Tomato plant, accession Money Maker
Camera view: vertical (180 deg); turntable rotation: 60 degrees
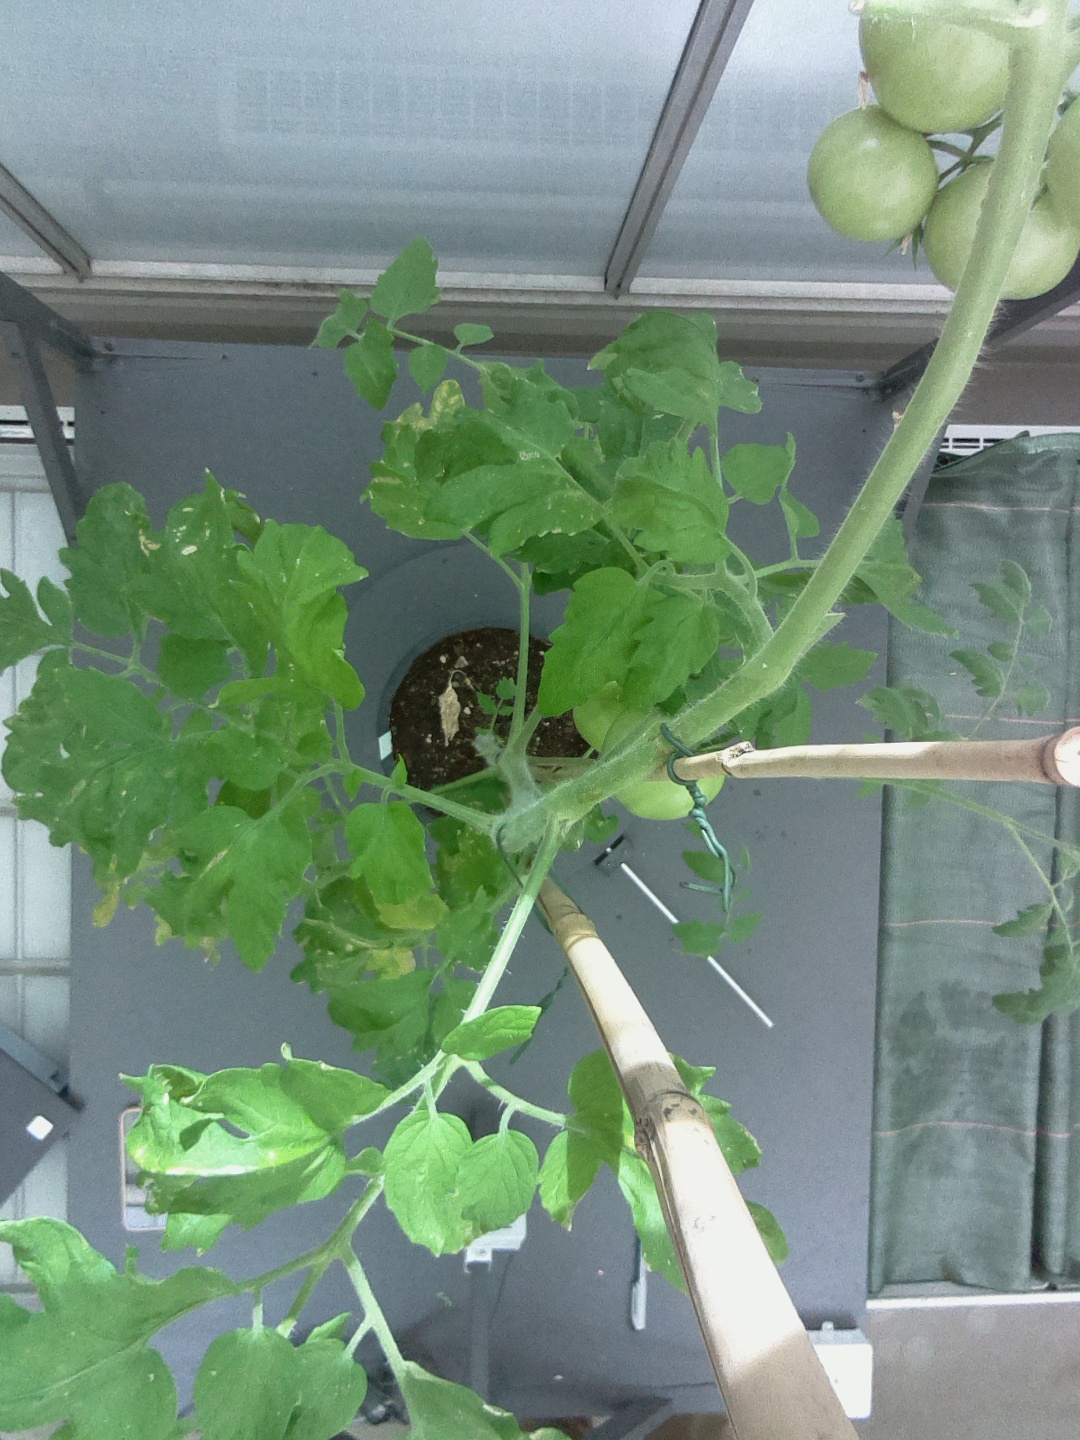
BBCH growth stage 79: 90% -100% of final fruit size